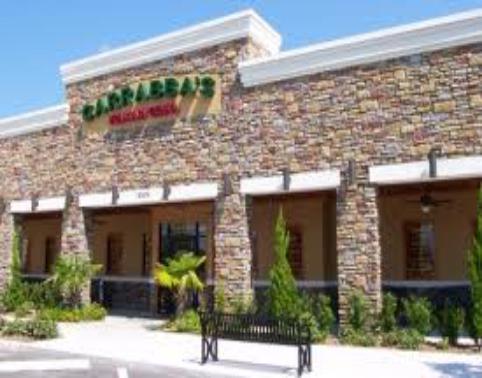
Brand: Carrabba's Italian Grill
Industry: Food